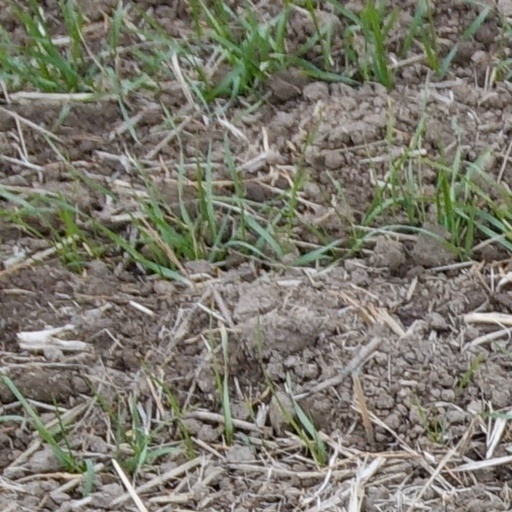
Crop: wheat